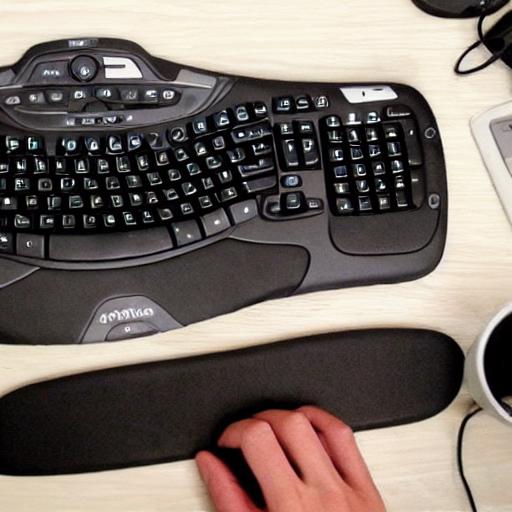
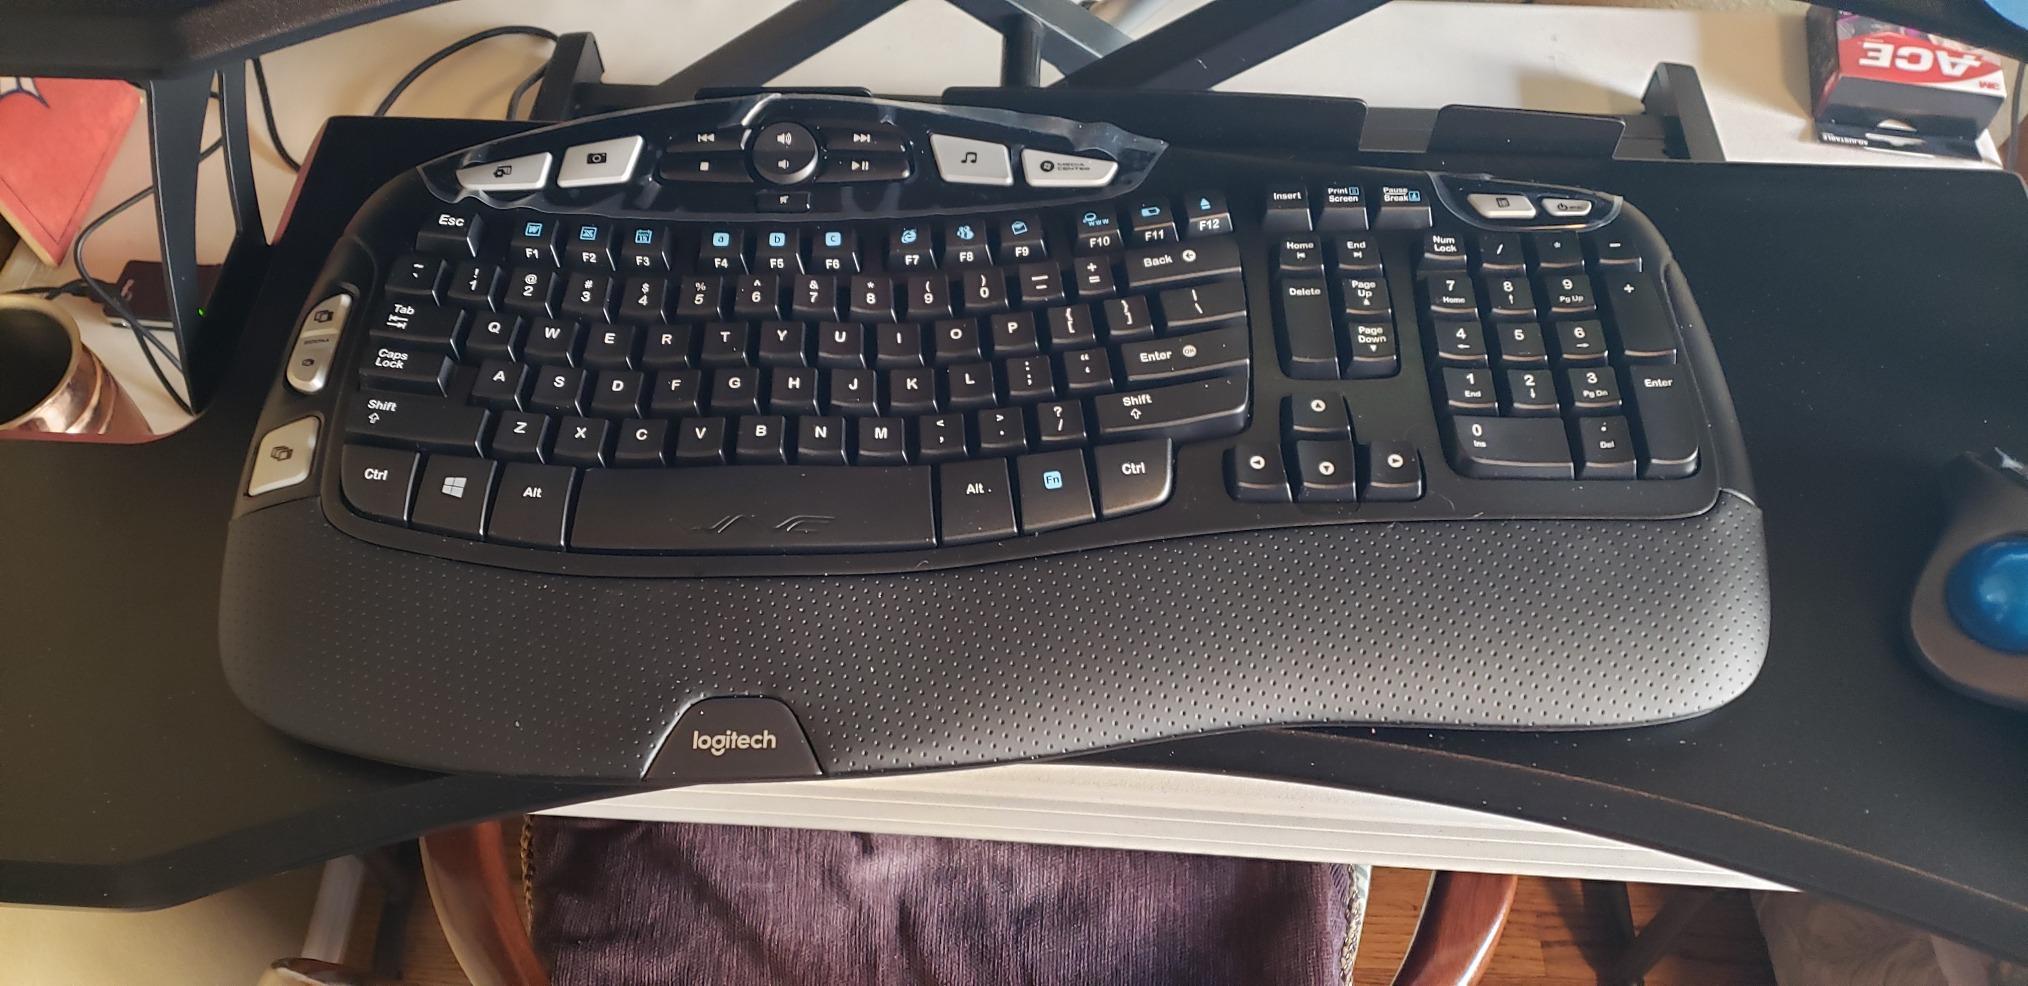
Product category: keyboard
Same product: no